Mr. Dooley

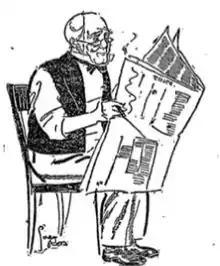
Mr. Dooley reads his "pa-apers" (by Gordon Ross, 1907)

Dunne had never found the actual writing of the Dooley pieces difficult, once he got started—it was finding that initial inspiration, and putting himself in a suitable frame of mind to compose, that he found increasingly hard after 1905. Aware that the columns were reaching an audience of millions and would be reviewed by critics when placed in book form, Dunne was reluctant to release pieces he considered substandard, and defended his position strongly in correspondence with the syndicators. In 1906, he joined with Ida Tarbell and Lincoln Steffens in forming "The American Magazine", a project that occupied time and energy, especially since his regular column, "In the Interpreter's House", contained musings like Mr. Dooley's but without brogue or barroom. This allowed Dunne to make his points without tedious dialect. Thus, the Dooley columns continued only irregularly, occupying parts of each year from 1905 to 1915.